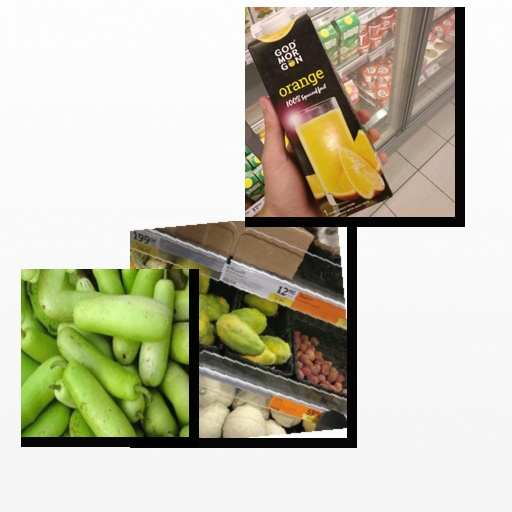
Food items: orange_juice, papaya, bottle_gourd